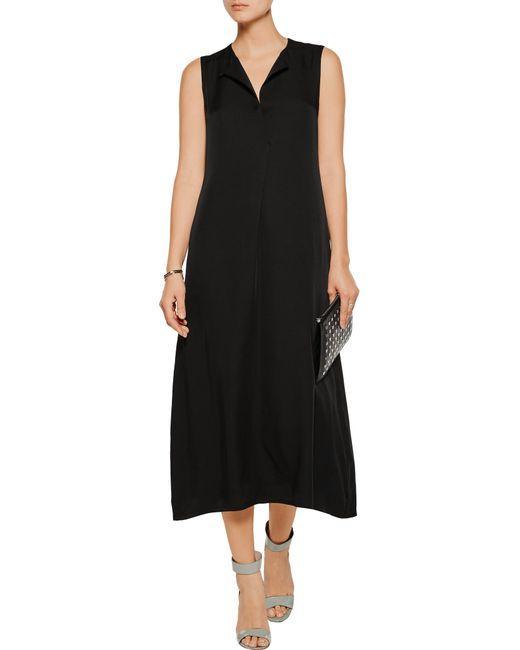
Ärmelloser schwarzer Midi mit V-Ausschnitt für Damen